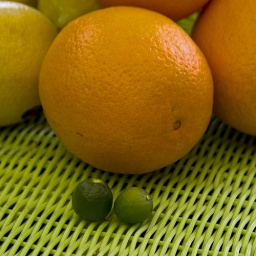
Bad bad bad, that the birds night over are attacking my orange trees. It's bad you know.